Braunschweig LF-1 Zaunkönig

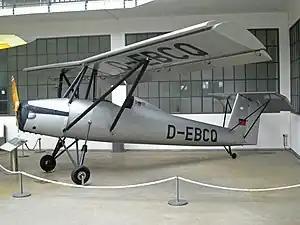
The second Zaunkönig D-EBCQ preserved in the Deutsches Museum, Oberschleissheim, in July 2008

The Braunschweig LF-1 Zaunkönig, (LF – "Langsames Flugzeug" – literally, slow aircraft), is a STOL single-seat light aircraft. It was designed in 1939 by Prof. Ing. Hermann Winter as a fool-proof trainer for novice student pilots to experience solo flight.